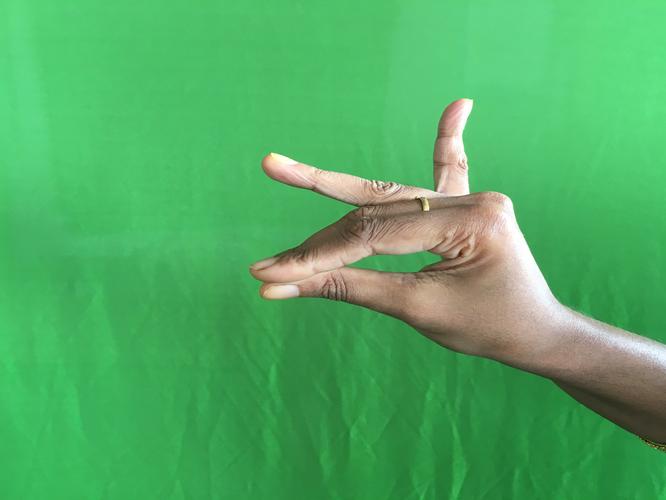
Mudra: Katakamukha_1
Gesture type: single_hand